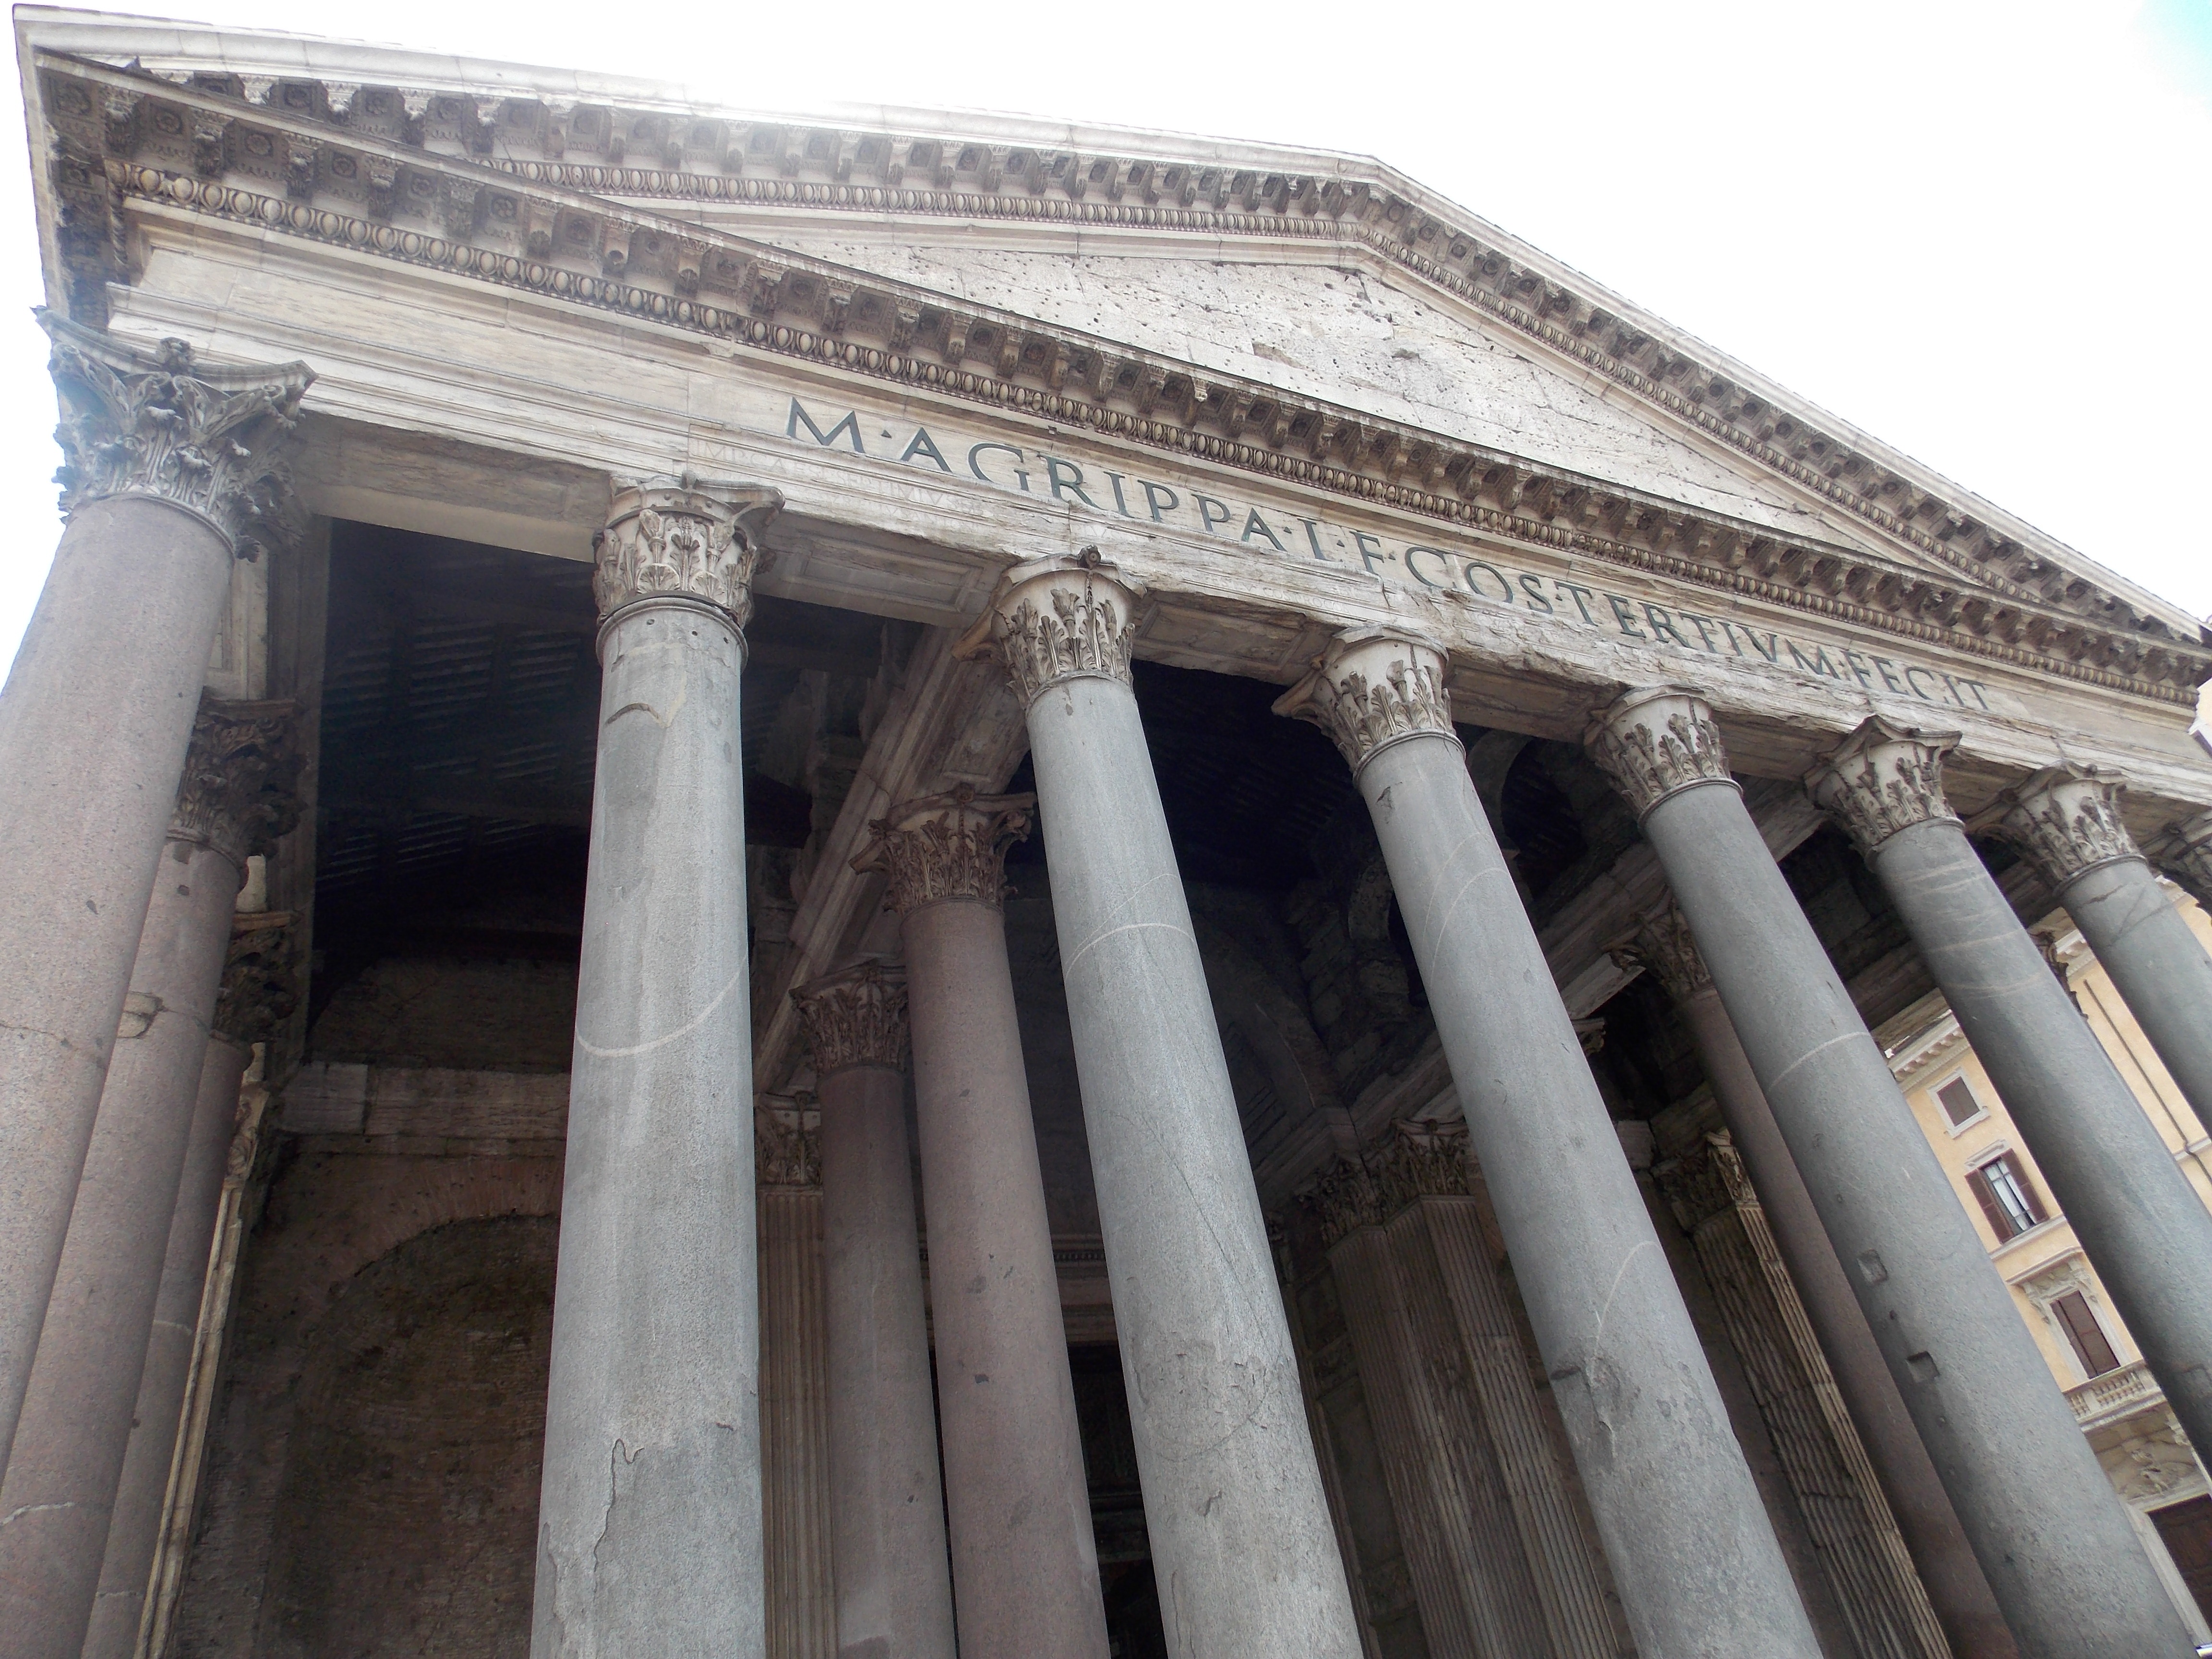
architecture, structure, building, monument, column, landmark, italy, facade, place of worship, rome, temple, roman, pantheon, roman temple, ancient history, baluster, ancient roman architecture, ancient greek temple